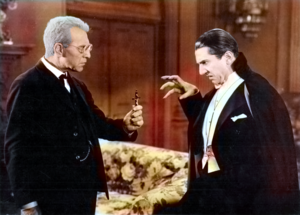
Abraham Van Helsing
Skuespilleren Edward Van Sloan (t.v.) som Abraham Van Helsing i 1931-udgaven af Dracula
Abraham Van Helsing var navnet på en af de to hovedpersoner i Bram Stokers roman Dracula. Han er i bogen en skarpsindig akademiker, der gennemskuer, at Grev Dracula er vampyr, og sammen med en flok yngre mænd jager blodsugeren fra England til hans slot i Transsylvanien.